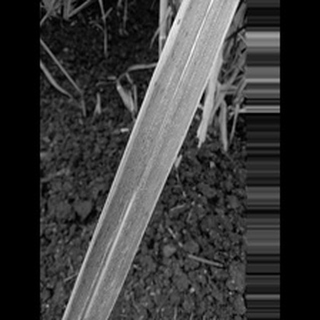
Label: sugarcane_rust